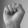
ASL letter: S